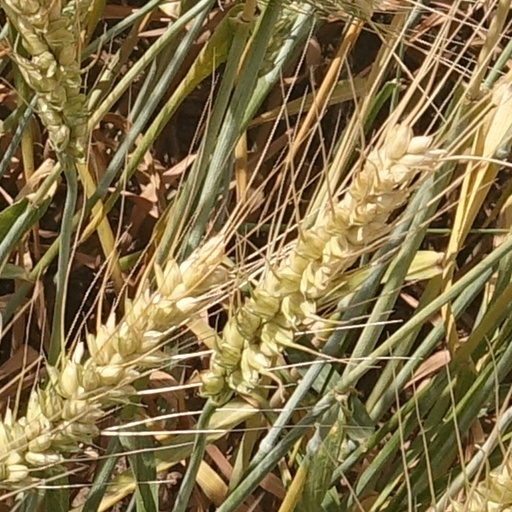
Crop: wheat